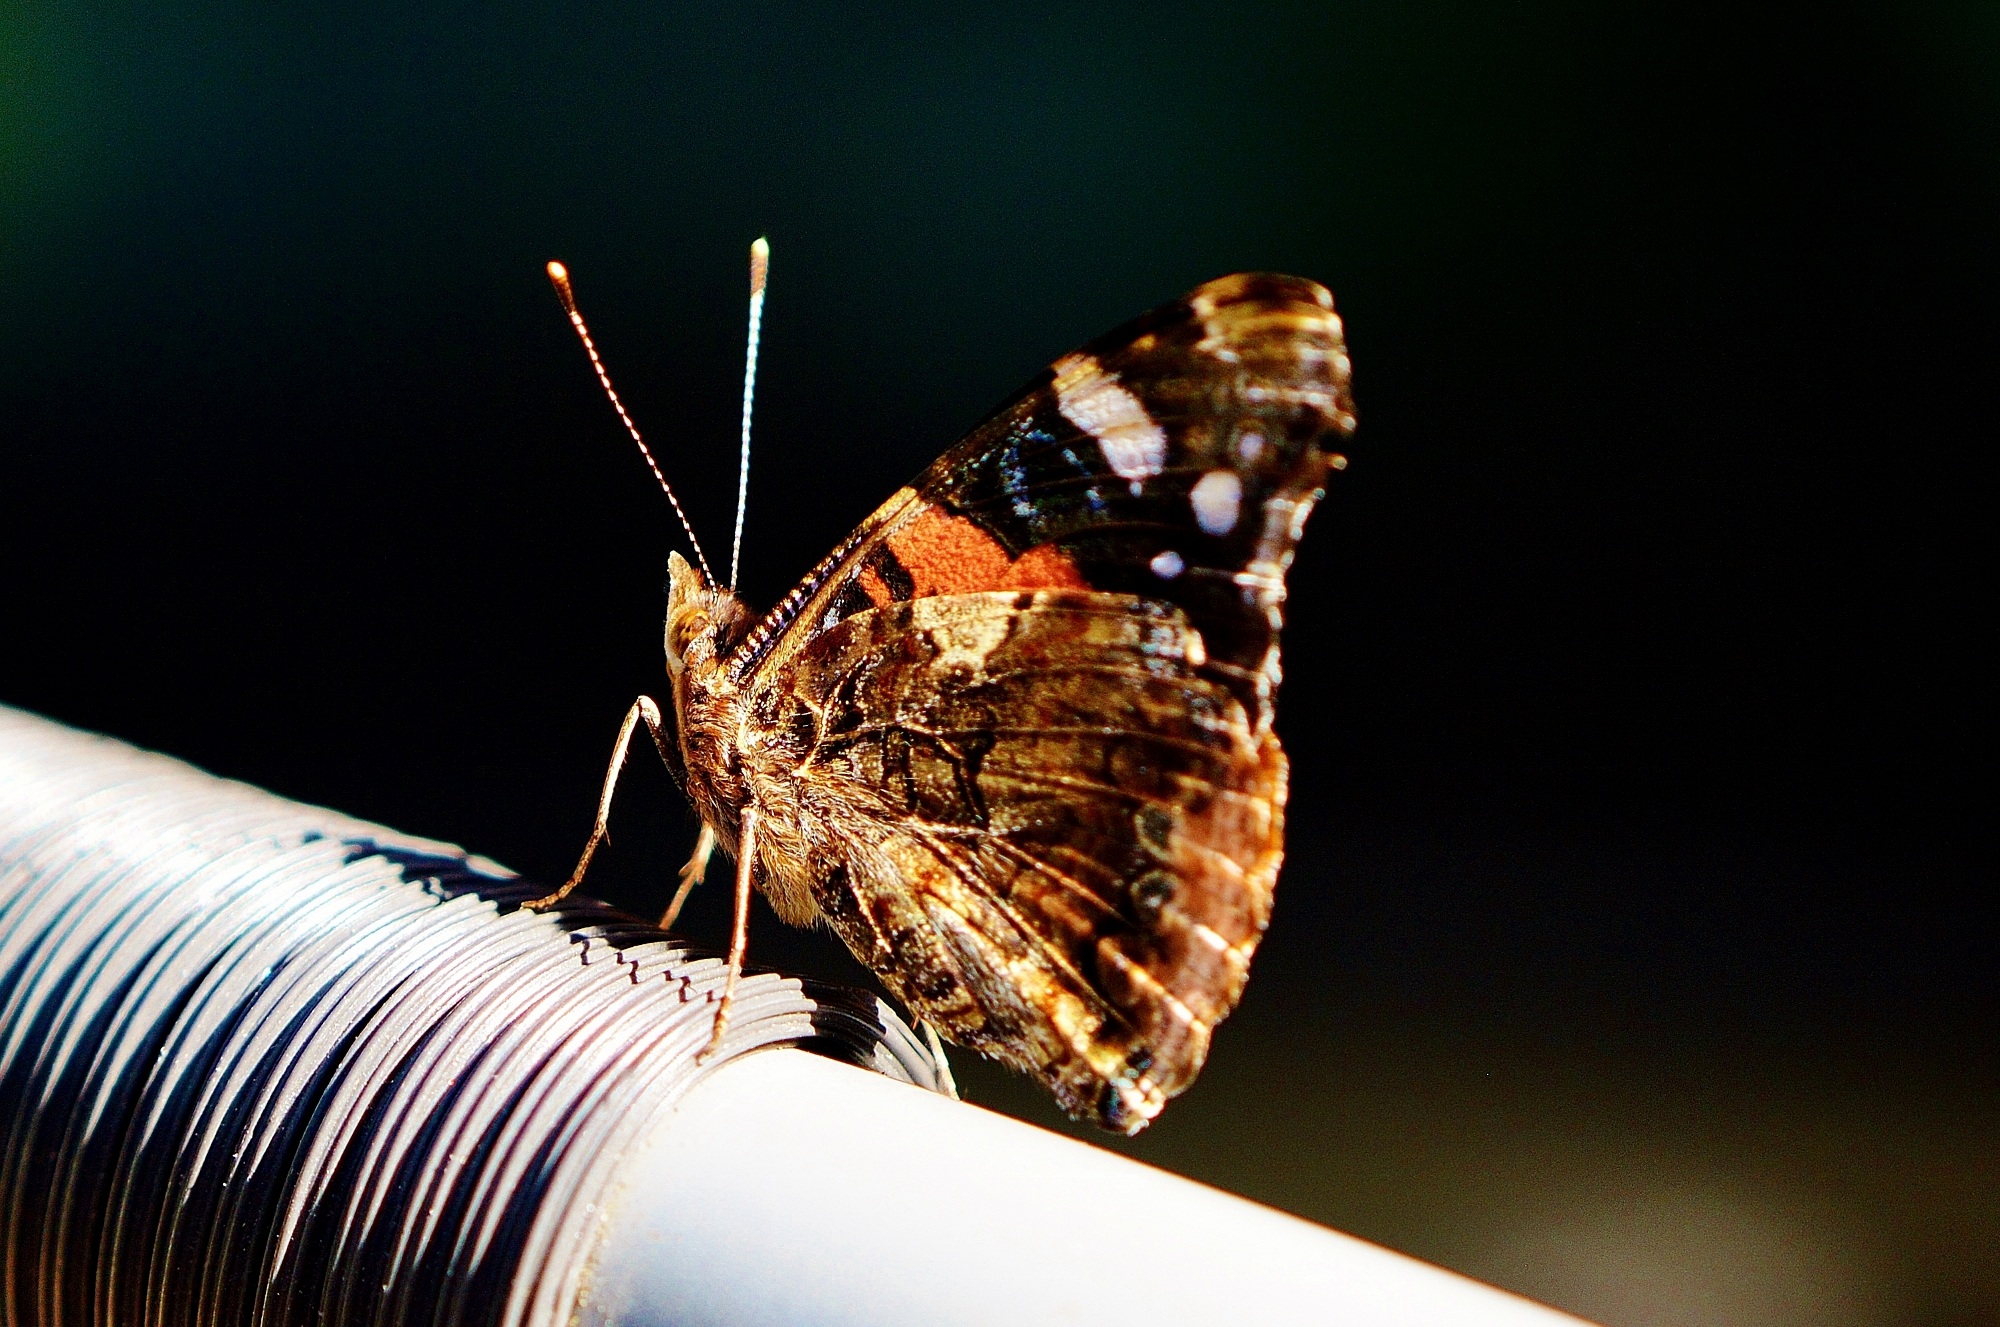
nature, wing, photography, animal, fly, insect, macro, butterfly, colorful, fauna, invertebrate, close up, macro photography, arthropod, probe, pollinator, moths and butterflies